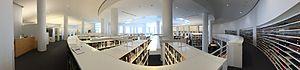
Le Getty Research Institute, est une institution de recherche dépendant du J. Paul Getty Trust et situé au Getty Center, à Los Angeles